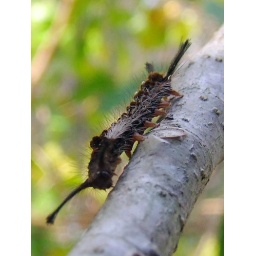
I found this cool caterpillar on the trunk of a pot plant in Mount Nebo, Queensland.